Illinois College

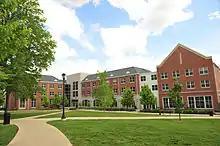
Lincoln Hall dormitory photographed from the lower quad.

The Illinois College campus consists of 80 acres of land located centrally within the town of Jacksonville. The land the campus occupies is higher in elevation than many of the other areas in Jacksonville, and IC is therefore sometimes referred to as “On the Hilltop”, or “The Hilltop”.